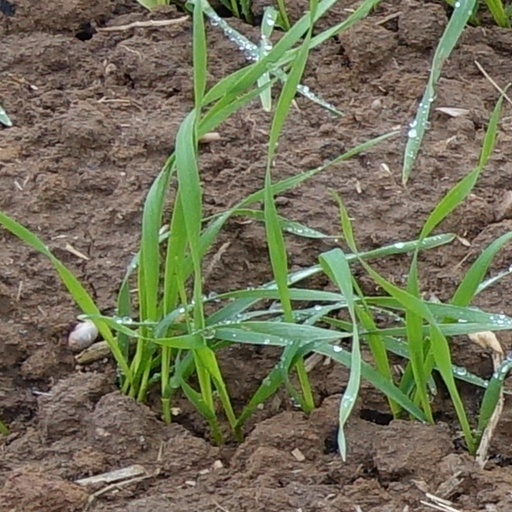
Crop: wheat